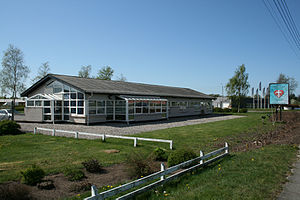
Viborg Internationale Pinsekirke
Viborg Internationale Pinsekirke
Viborg Internationale Pinsekirke er en frikirke i Viborg under Pinsebevægelsen. Som navnet antyder, så anvendes kirken ikke blot af etniske danskere, men også af en række andre nationaliteter, der deler samme tro.